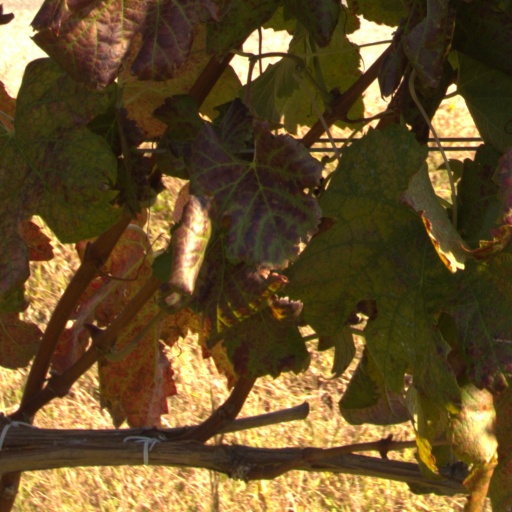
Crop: grape